Geoffrey Holder

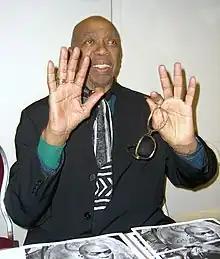
Holder at the Big Apple Con 2008

Geoffrey Lamont Holder (August 1, 1930 – October 5, 2014) was a Trinidadian-American actor, dancer, musician, director, choreographer, and artist. He was a principal dancer for the Metropolitan Opera Ballet, before his film career began in 1957 with an appearance in "Carib Gold". For his theatre work, he won two Tony Awards, Best Direction of a Musical and Best Costume Design in a Musical for the original Broadway production of "The Wiz".